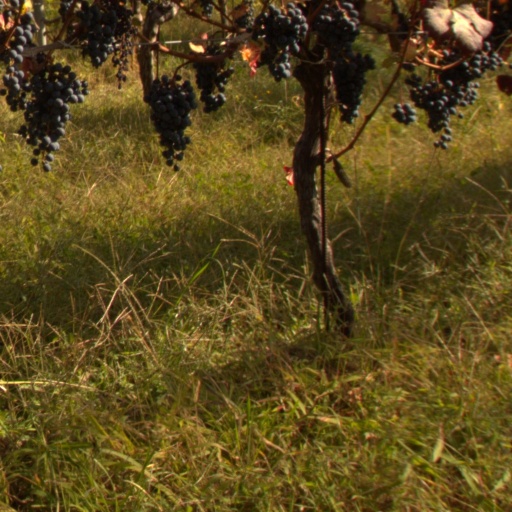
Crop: grape